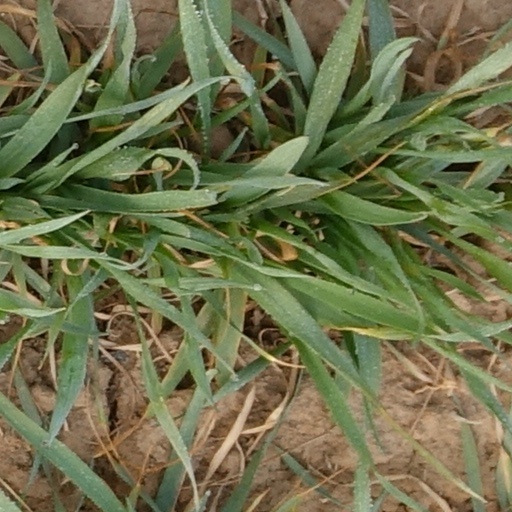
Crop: wheat